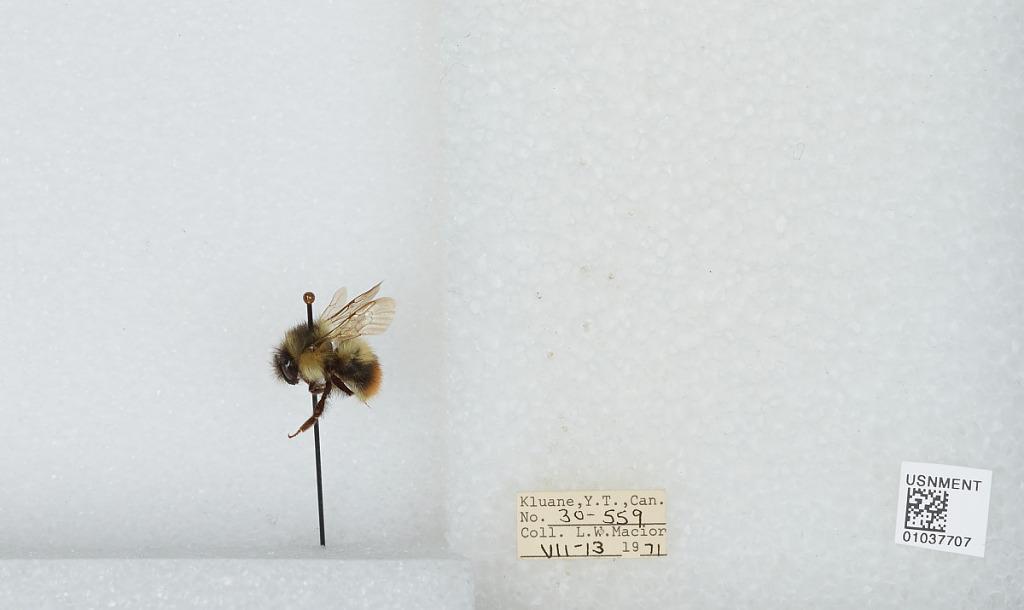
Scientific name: Bombus (Pyrobombus) mixtus Cresson
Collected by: L. Macior
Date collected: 1971-7-13
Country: Canada
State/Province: Yukon Territory
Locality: Kluane
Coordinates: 60.75, -139.5